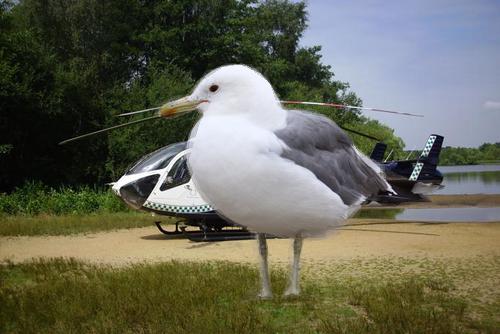
Bird species: Western_Gull
Bird type: waterbird
Background: water